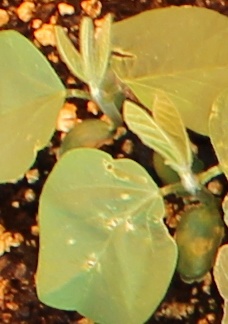
Label: Soybean